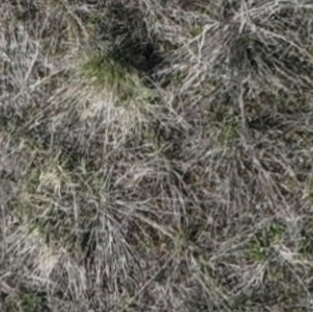
Month: may